Horse burial

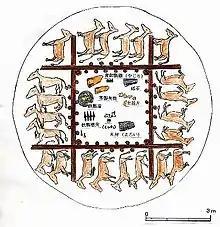
Sketch plan of the kurgan burial at Kostromskaya in southern Russia

It is claimed that a form of horse burial is attested from the Paleolithic, when the skin of a horse was hung over a pole; some of the animal's bones were left inside the skin to preserve its shape. This supposed "head and hooves" culture, however, is only one explanation for archeological finds from the third millennium BCE. The earliest proven horse burial in the Old World dates back to the fifth or fourth millennium BC and is found in Sezzhee, in a cemetery on the Samara River from the Samara culture. Thousands of years later, Herodotus described the practice among the Scythians. Typically, such burials involved the sacrifice and burial of one or more horses to accompany the remains of high-ranked members or warriors. In China, horse burials (including chariots) are found beginning in the Shang dynasty (1600–1100 BCE). Remains of the ritual are found in Kazakh culture, where a dead person's horse is slaughtered a year after its owner's death, in a ceremony accompanied by horse races. Horse burial and related rituals survived among other peoples as well into recent times, for instance among the Nez Perce people (where skinned and stuffed horses were used as grave monuments) and the Blackfoot Confederacy.